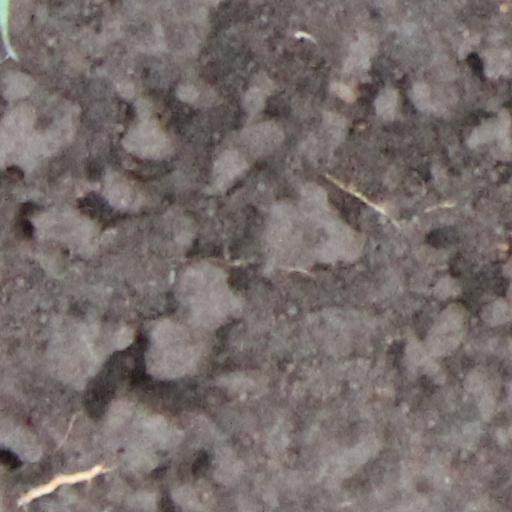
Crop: wheat